Answer in natural language. Considering the relative positions, where is beautiful wall painting (highlighted by a blue box) with respect to lowpoly bed with brown blanket (highlighted by a red box)? Choose between the following options: above or below
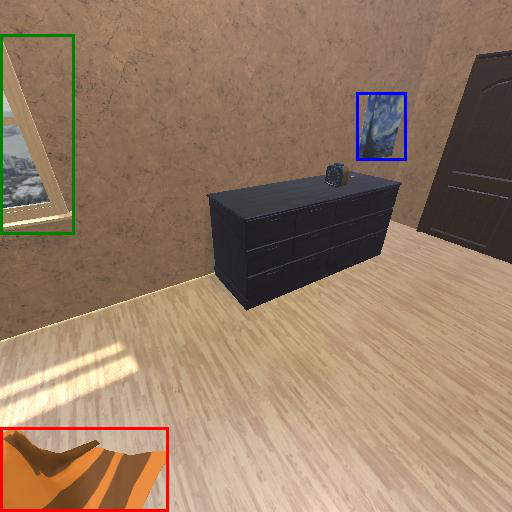
<answer>above</answer>